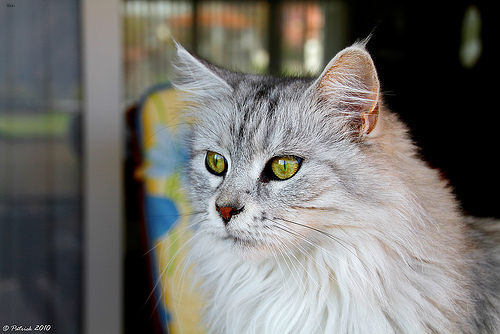
Animal: cat
Breed: Maine Coon